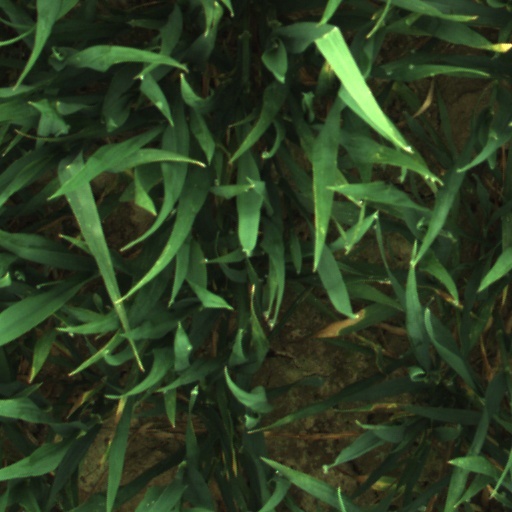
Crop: wheat